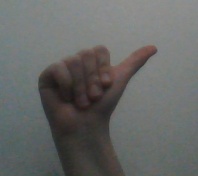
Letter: dhad